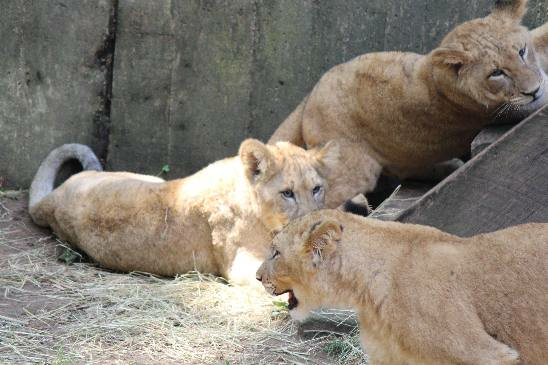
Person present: No